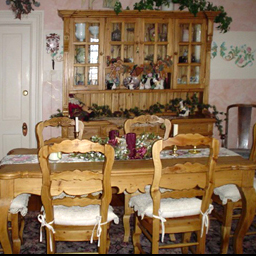
Room type: dining_room